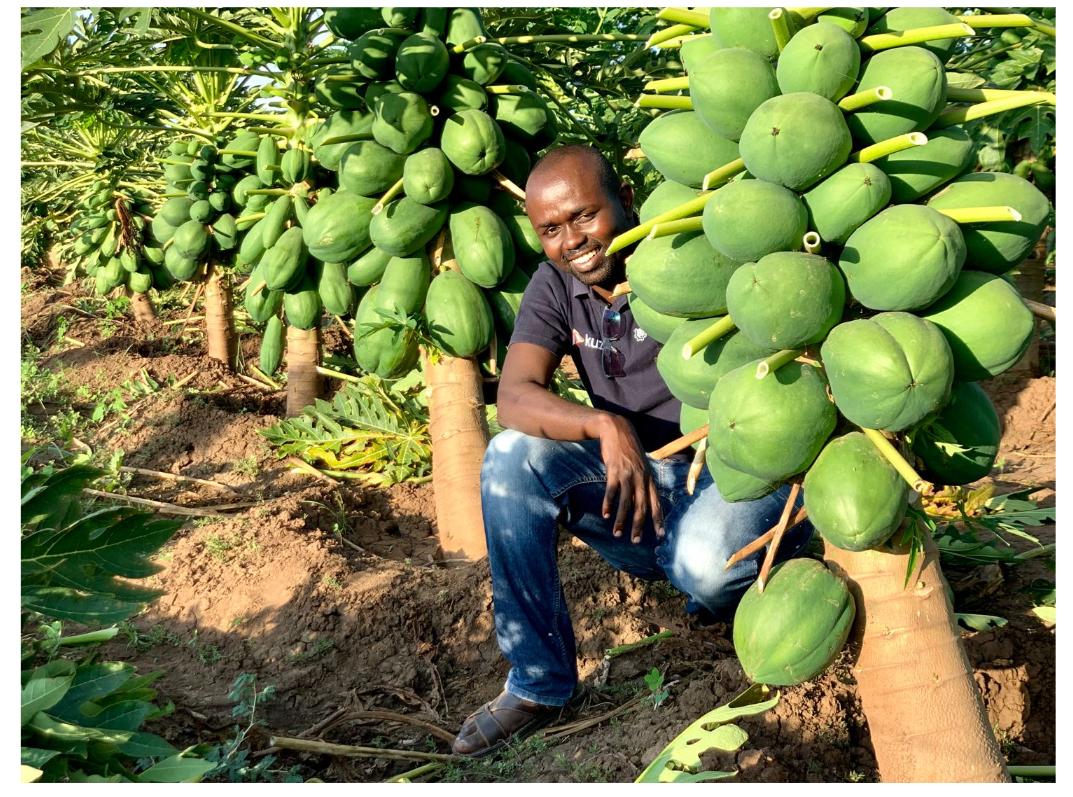
Mkulima aliyechuchuma ndani ya shamba la mipapai iliyopandwa katika mistari iliyonyooka, yenye matunda ya rangi ya kijani kibichi  kwa ajili ya kuvunwa na kupeleka sokoni kuuzwa.